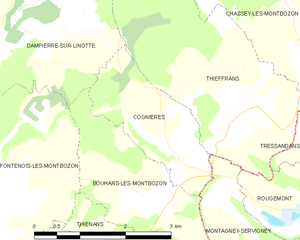
Carte des communes françaises